Maritime Central Airways Flight 315

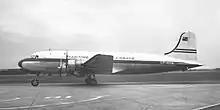
An MCA Douglas DC-4, similar to the crashed aircraft

Maritime Central Airways Flight 315 was an international charter flight from London, England to Toronto, Canada, with refueling stops in Reykjavík, Iceland, and Goose Bay, Labrador. On 11 August 1957, the aircraft operating this flight, a Douglas DC-4, crashed in bad weather west of Issoudun, Quebec, killing all 79 people on board. At the time, it was the deadliest aviation accident in Canadian history, and as of 2025 is still the fifth-deadliest. It is also the second-deadliest crash involving a DC-4, behind another in 1967.